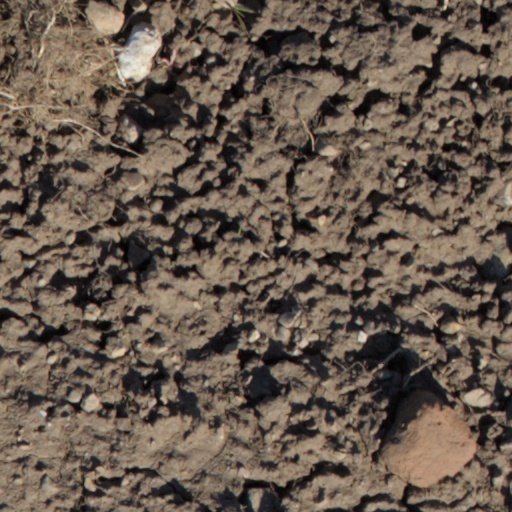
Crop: wheat